Otto Graf zu Stolberg-Wernigerode

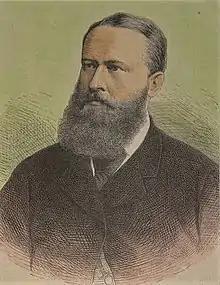
Partially colored wood engraving, 1876

Otto Graf (From 1890, Fürst) zu Stolberg-Wernigerode (30 October 1837 – 19 November 1896) was an Imperial German officer, diplomat and politician who served as the first vice-chancellor of the German Empire under Otto Von Bismarck between 1878 and 1881.